International Express

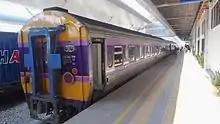
Customs checkpoint, Padang Besar Station

Once there were enough diesel locomotives, the "International Express" ran daily. From 1966 to 1978 the service ran three times a week between Bangkok and Prai via Padang Besar (extended to Butterworth in 1967), and four times a week between Bangkok and Tumpat via Sungai Golok. After 1978, the "International Express" ran between Bangkok and Butterworth via Padang Besar only. The substitute the service to Tumpat is the Bangkok - Su-ngai Kolok express (see "Thaksin Express").